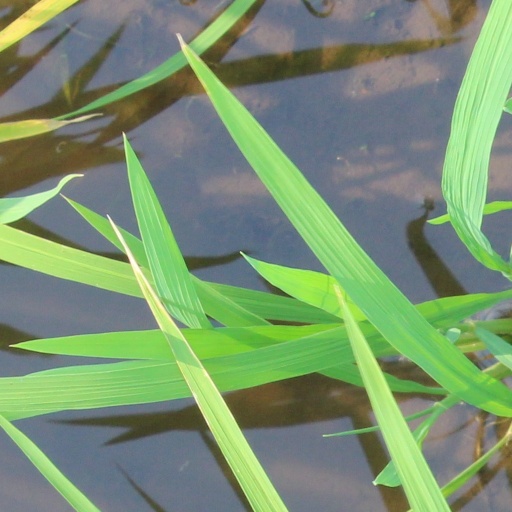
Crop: rice